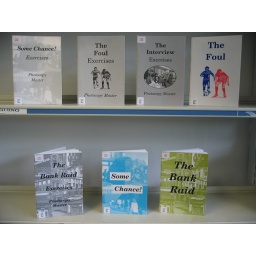
Move your mouse over each book cover and click on the link to search the library catalogue.